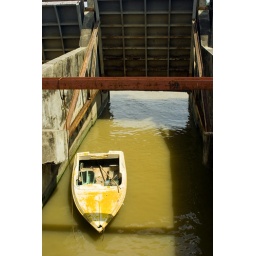
yellow boat by the dam